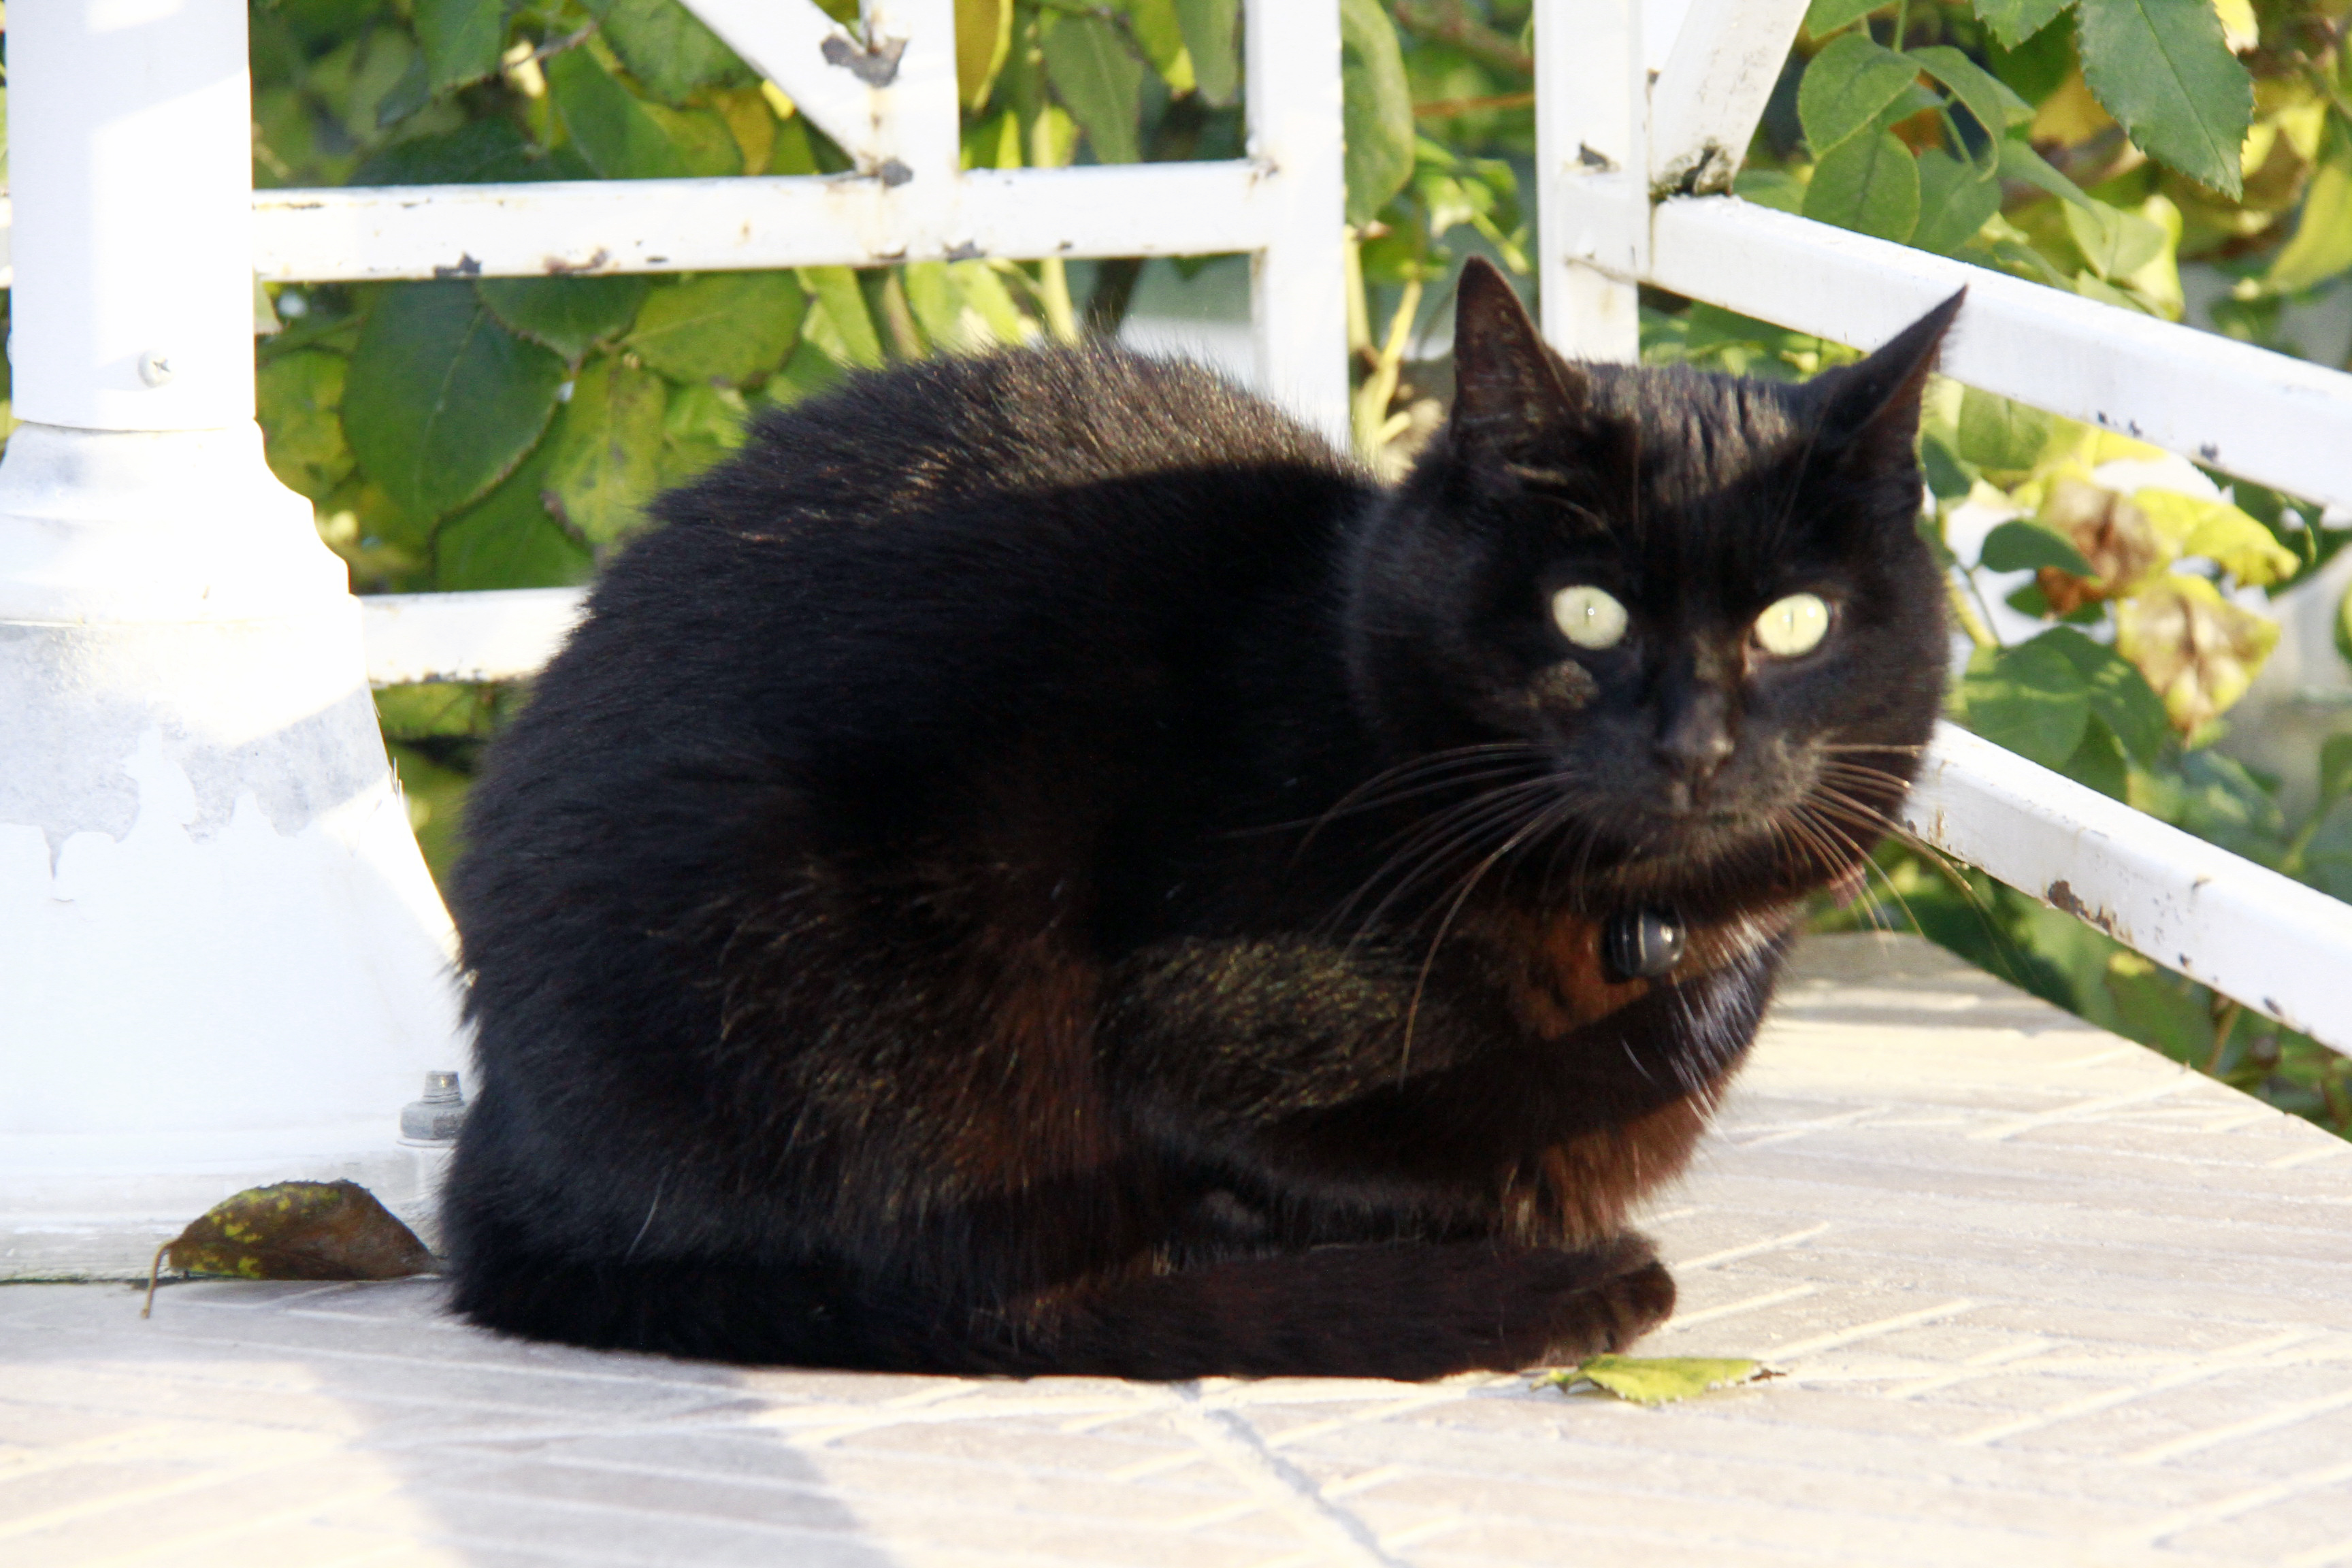
cat, mammal, black cat, black, fauna, cats, whiskers, vertebrate, noir, schwarz, katze, chats, katten, regards, zwaart, minouches, perlesnoires, small to medium sized cats, cat like mammal, domestic short haired cat